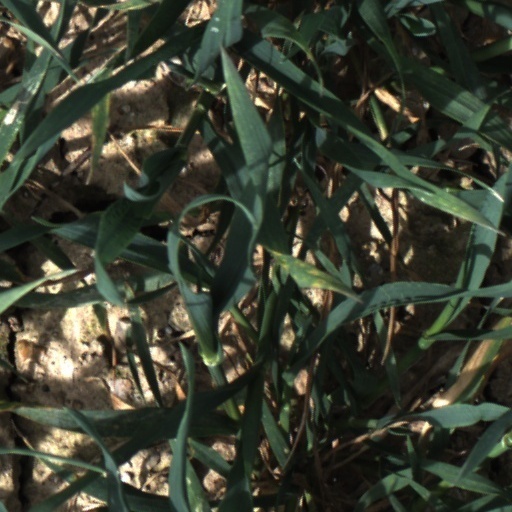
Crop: wheat